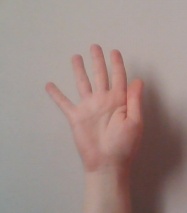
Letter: sheen